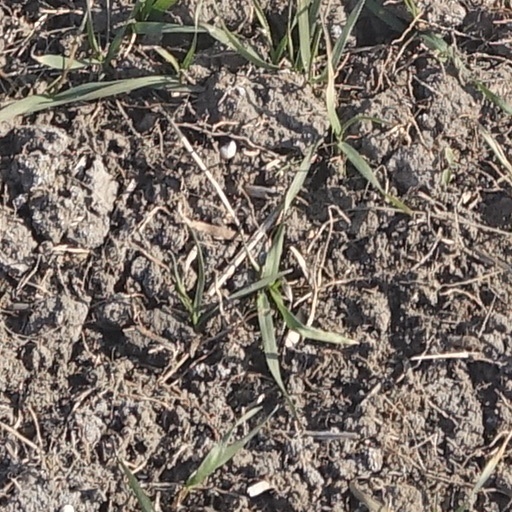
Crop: wheat